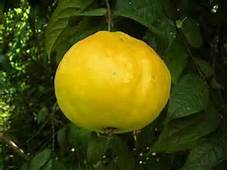
Label: others